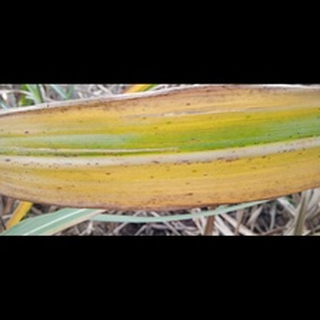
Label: sugarcane_yellow_leaf_disease